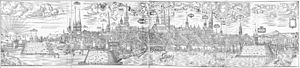
Lübeck / Historie
Træsnit afLübecks bymidte fra 1552
Lübeck er en gammel hansestad i det nordlige Tyskland, beliggende cirka 15 kilometer syd for Østersøen. Den lægger navn til kommunen af samme navn, som udgør éen af Slesvig-Holstens fire købstadskommuner, som ikke er en del af en amtskommune. Kommunen er med sine 216.712 indbyggere den befolkningsmæssigt næststørste kommune i delstaten Slesvig-Holsten efter Kiel. Lübecks marcipan er kendt i hele verden. De nærmeste større byer er Hamborg ca. 65 kilometer mod sydvest, Kiel omkring 78 kilometer mod nordvest og Schwerin omkring 68 kilometer mod sydøst. Siden april 2012 har Lübeck været regnet som en del af Metropolregion Hamburg. Den grænser op til Mecklenburg-Vorpommern mod øst og var dermed grænseby til DDR før Tysklands genforening 3. oktober 1990.